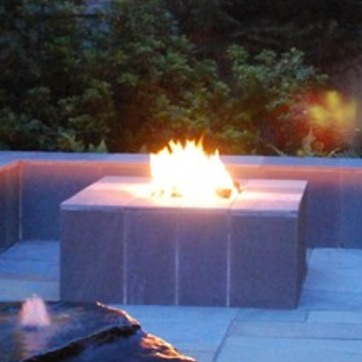
Material: other